Champion Lodge

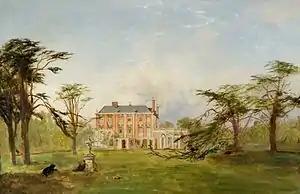
Champion Lodge

Champion Lodge was a large house at Camberwell in London.